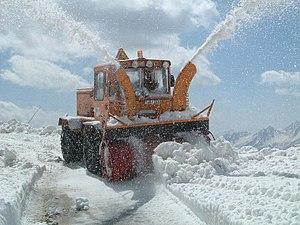
Le col du Galibier est un col routier des Alpes françaises situé à 2 642 m d'altitude entre les départements de la Savoie au nord et des Hautes-Alpes au sud. Il relie ainsi Saint-Michel-de-Maurienne via le col du Télégraphe, à Briançon et La Grave via le col du Lautaret. Il marque ainsi la limite entre les Alpes du Nord et les Alpes du Sud françaises. Ce col est fermé à la circulation l'hiver et la route ouvre pour la période estivale habituellement vers la fin mai ou au début du mois de juin, après son déneigement.